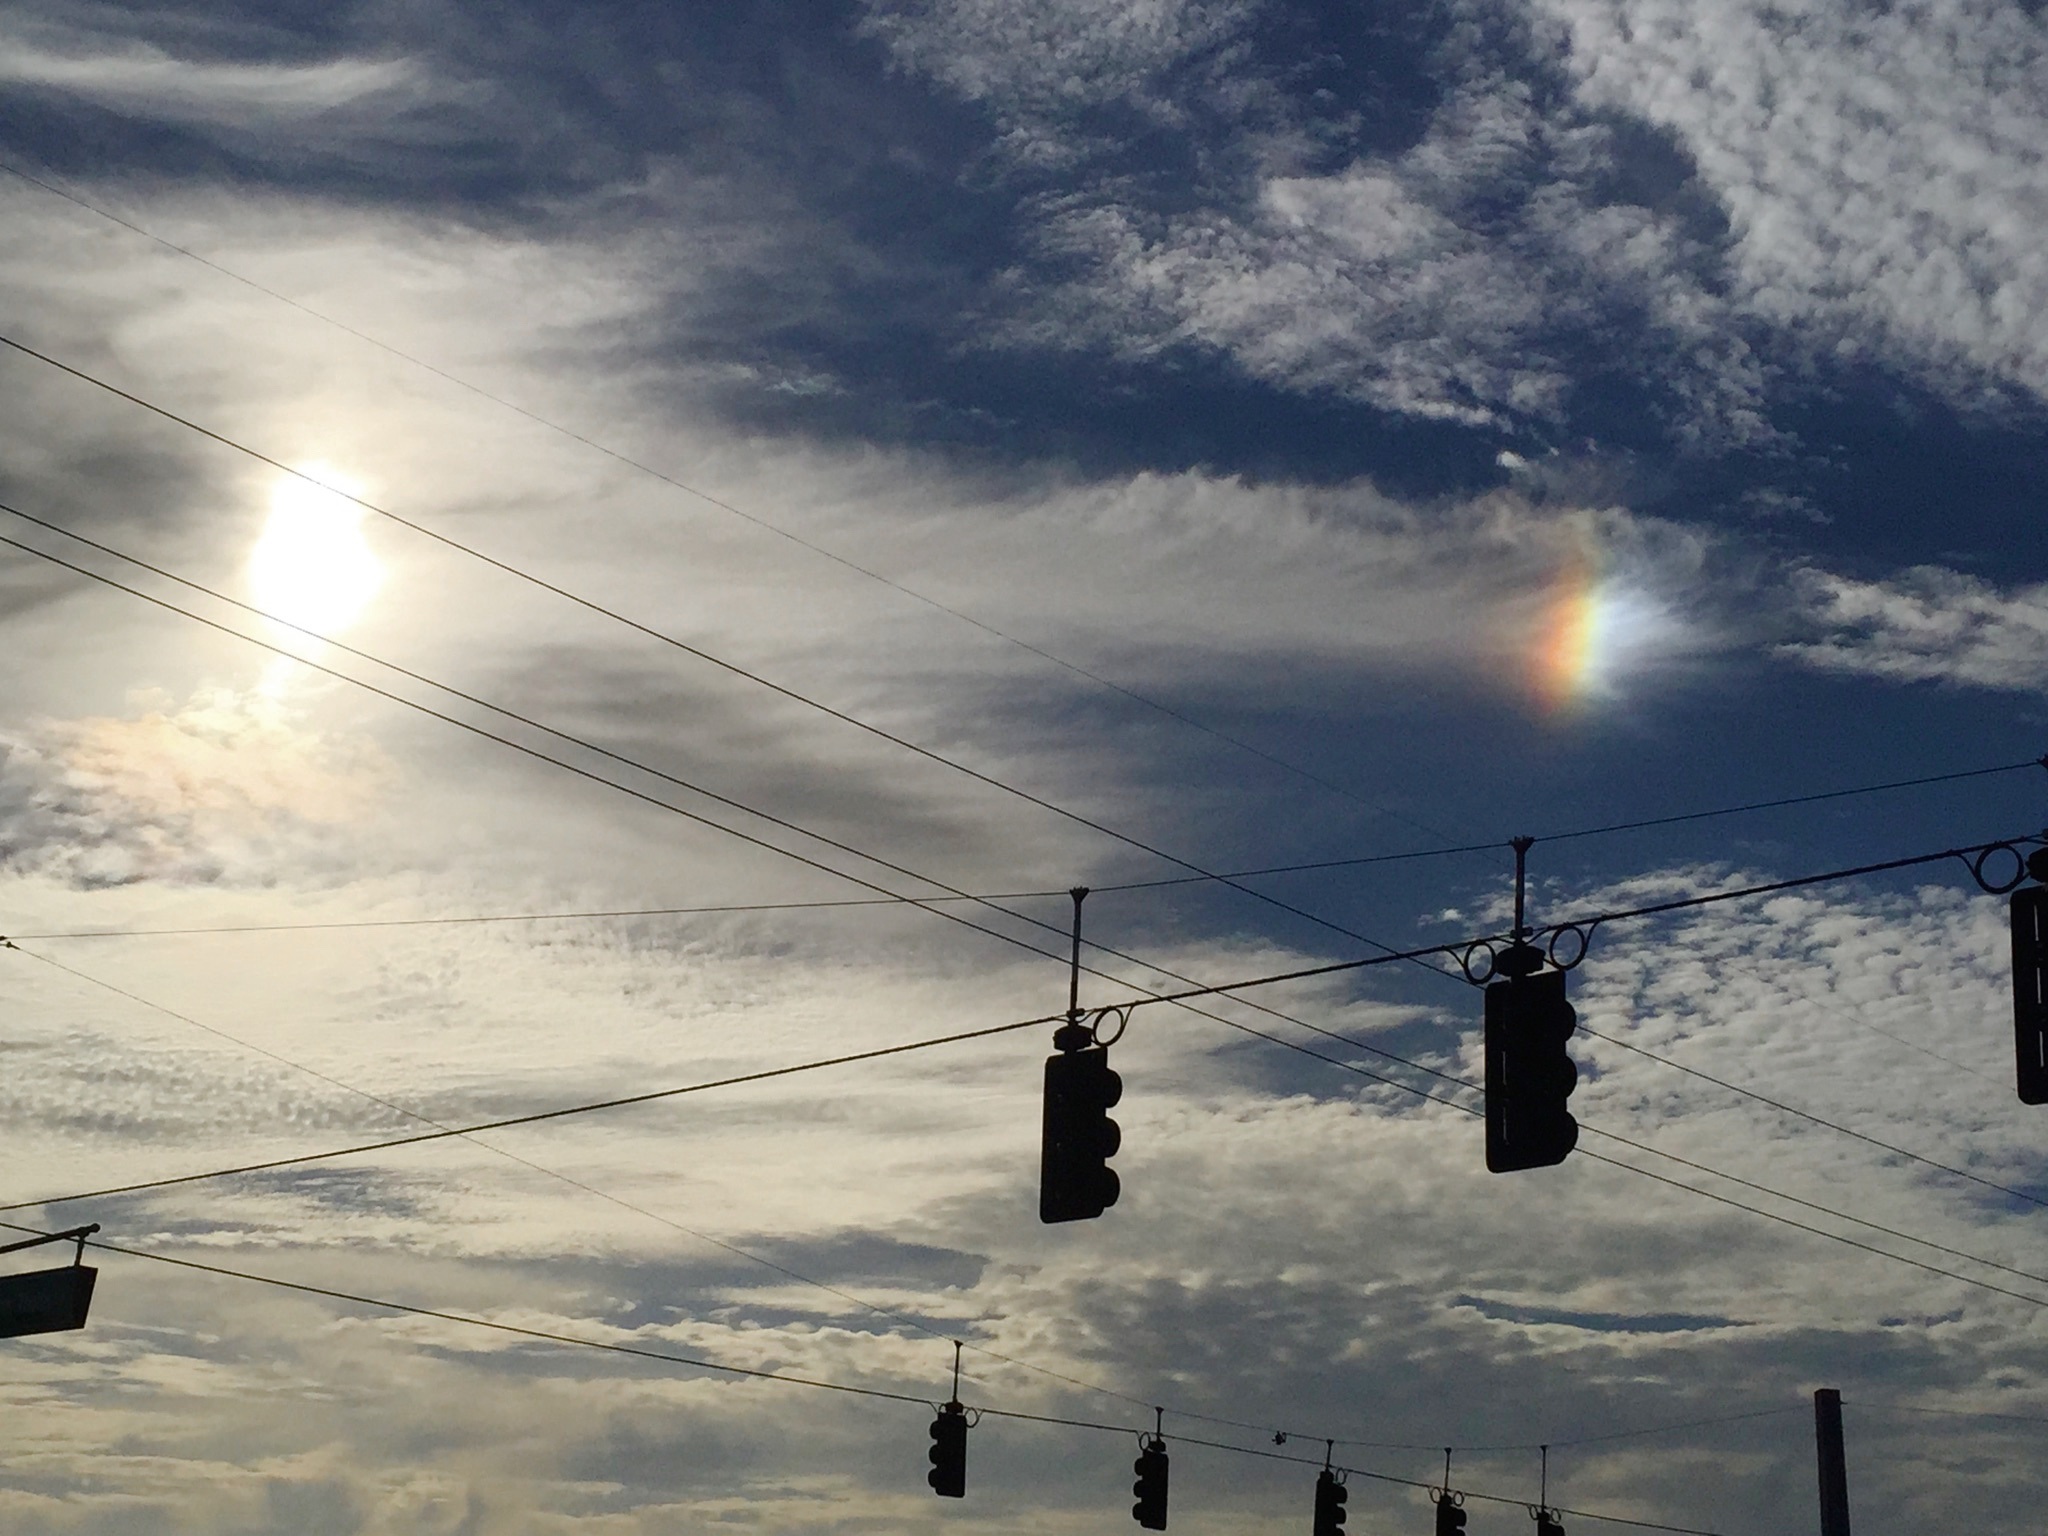
snow, light, cloud, sky, sunrise, sunset, sunlight, morning, wind, dawn, dusk, evening, weather, street light, electricity, lighting, meteorological phenomenon, atmosphere of earth, overhead power line